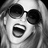
Emotion: happy